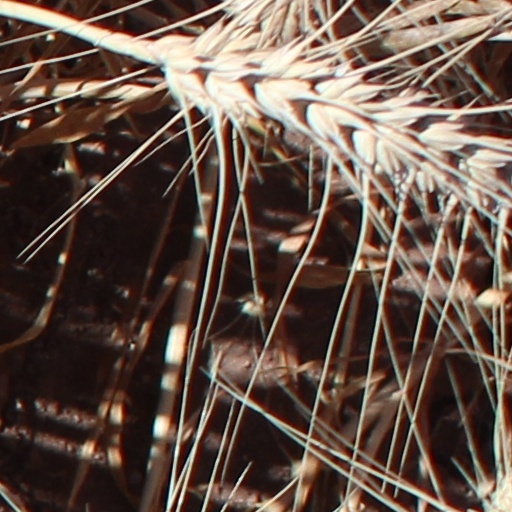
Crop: wheat